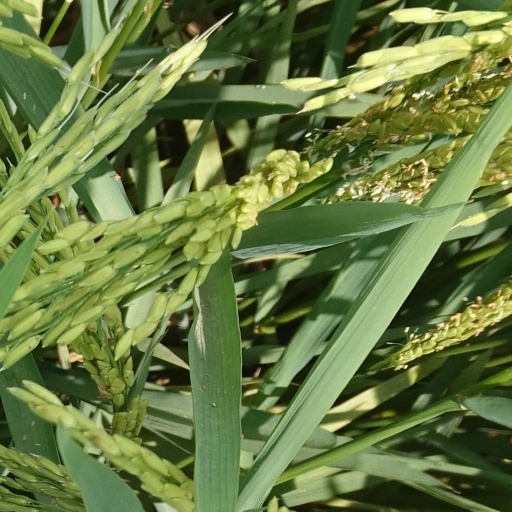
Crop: rice